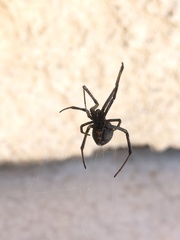
Species: Lactrodectus_hesperus